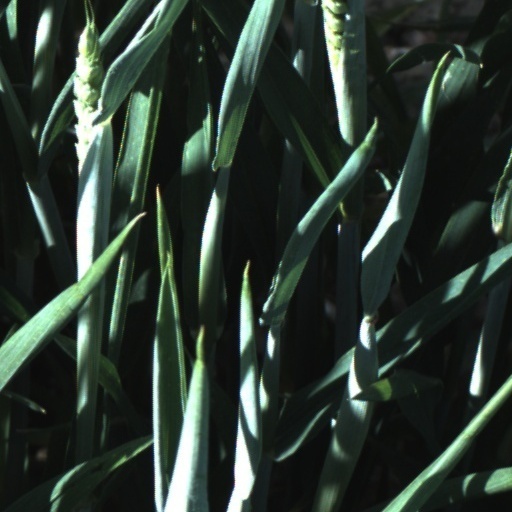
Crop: wheat